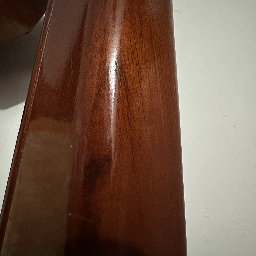
Material: Wood